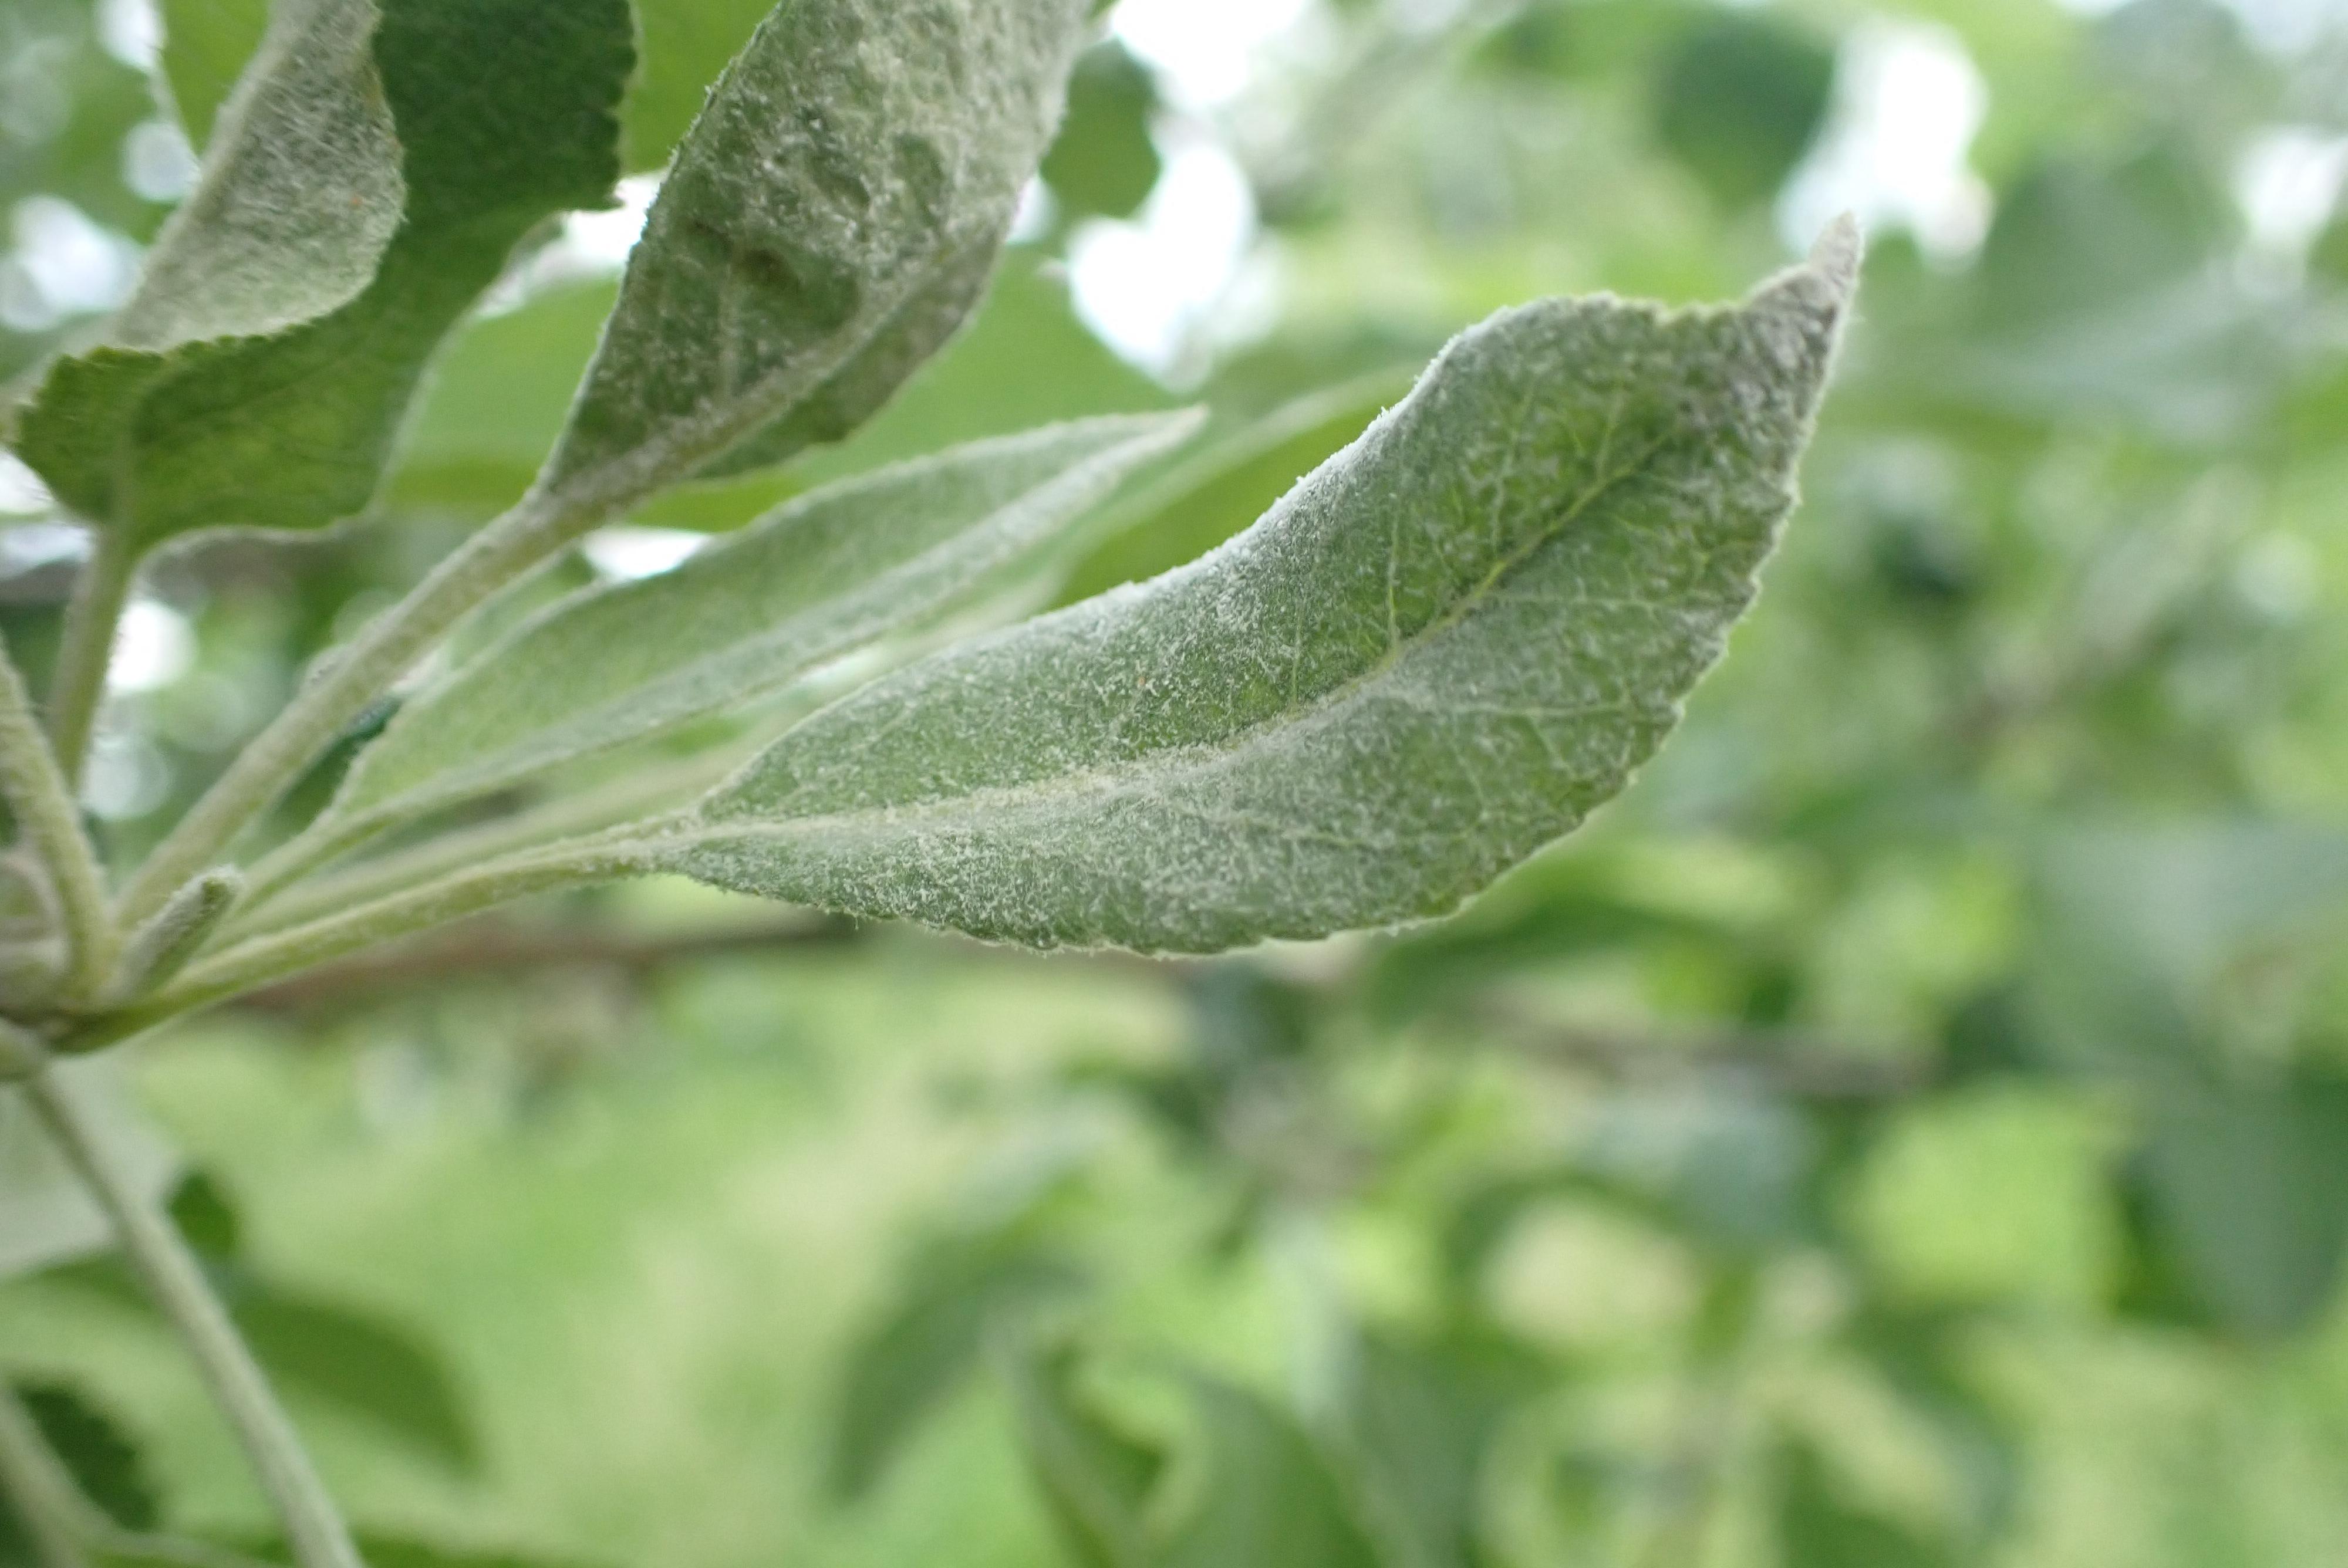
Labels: powdery_mildew